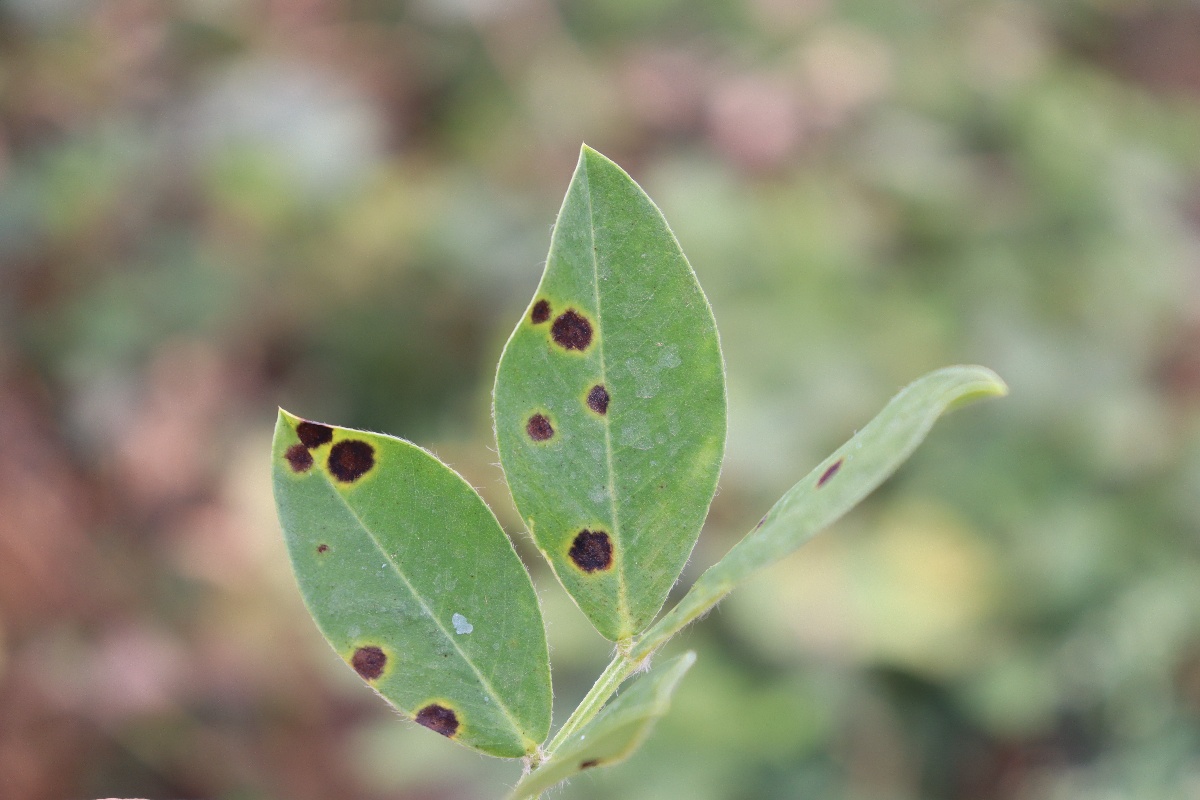
Label: nutrition deficiency